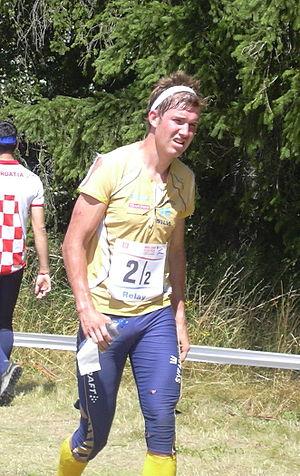
Martin Johansson est un fondeur et coureur d'orientation suédois, né le 26 septembre 1984.